Reese, Texas

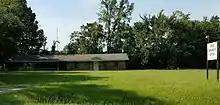
Reese Community Center was originally built as a small brick building, but in later years, a covered pavilion was added onto the east side of the structure.

In the mid-1970s, it was decided to have a community center for the residents of Reese, and by July 1976, one was completed on the grounds of a former school. The Reese Community Center has played host to several parties, dinners, and receptions since. Several times a year, a hamburger supper takes place at the center; this acts as a fund-raiser for the upkeep of both the community's cemetery and the Community Center. Once a year, the Reese Reunion was held there and was a draw for many who called Reese home at one time or another. However, in early 2018, the Community Center was sold due to the cost of maintenance and its general disuse. The funds were added to the Reese Cemetery Association to provide for its upkeep. Future Reese Reunions have been reduced to every other year starting in 2019 and do not have a dedicated venue.